Sahara Hotnights

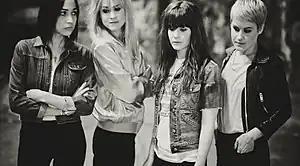

Sahara Hotnights are a Swedish rock band from Robertsfors. Since its inception, the band has been composed of lead singer Maria Andersson, drummer Josephine Forsman and sisters Jennie (lead guitar) and Johanna (bass) Asplund. Their style incorporates elements of garage rock, power pop and punk rock. The band scored two top-ten singles and five top-ten albums in their native Sweden during their initial run between 1992 and 2011. The band reformed in 2019, releasing their seventh album "Love in Times of Low Expectations" in 2022.